Macedonian nationalism

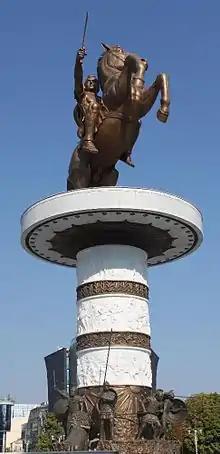
Monument of Alexander The Great on the Macedonia Square in Skopje.

During the Second World War the area was annexed by Bulgaria and pro-Bulgarian feelings among the local population prevailed as a result of the previous oppressive Serbian rule. Thus, Vardar Macedonia remained the only region where Yugoslav communist leader Josip Broz Tito had not developed a strong partisan movement in 1941, because the population feared reestablishment of the suffering Serbian rule. In order to enforce the Bulgarisation campaign over the Slavs, the new provinces were quickly staffed with officials from Bulgaria proper who behaved with typical official arrogance to the local inhabitants. The wartime national chauvinism and suffering backlash generated sizable support for the Macedonian Partisans. Their power started to grow after Tito ordered the establishment of the Communist Party of Macedonia in March 1943 and the second AVNOJ congress on 29 November 1943 did recognise the "Macedonian nation" as separate entity. The Communist Party of Macedonia stressed that the struggle is not for the restoration of the old Yugoslavia, but above all for the liberation and unification of Macedonia and a new federal union of Yugoslav peoples with an extension of its prewar territory. Thus attracting more and more young Macedonians to the armed resistance. The communists' power started further to grow with the capitulation of Italy and the Soviet victories over Nazi Germany in 1943. The Greek communists, similar to their fraternal parties in Bulgaria and Yugoslavia, had already been influenced by the Comintern and were the only political party in Greece to recognize Macedonian national identity. During this time, the ethnic Macedonians in Greece were permitted to publish newspapers in Macedonian and run schools. The Slavomacedonian National Liberation Front (SNOF) was formed in October 1943. After the end of the Greek Resistance against the Axis occupation, the SNOF was dissolved in 1944 on the orders of the KKE Central Committee and through British intervention. Headed by Vangel Ajanovski - Oche, some SNOF commanders, dissatisfied with the KKE decision, crossed into Vardar Macedonia and participated in the National Liberation Struggle of Macedonia. The resistance movement grew and in August 1944 the Macedonian Partisans set up the Anti-fascist Assembly for the National Liberation of Macedonia. They proclaimed a Macedonian nation-state of the ethnic Macedonians and the Macedonian as official language. After the German troops left the area in November, the new Macedonian government started the codification of the Macedonian language. The state was later incorporated in the Socialist Federal Republic of Yugoslavia. However, some observers argued that by the end of the war, the Bulgarophile sentiments were still distinguishable, other observers in the 1950's wrote that Macedonian national consciousness is of recent growth and it derived from the general conviction gained from bitter experience, that rule from Sofia was as unacceptable as that from Belgrade.